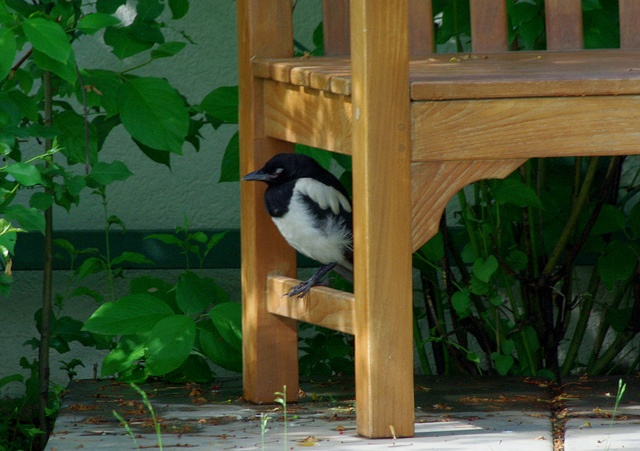
A small bird sitting on top of a wooden bench.
a wooden bench with a small bird at the bottom of it
A black and white bird sitting on the rung of a bench.
A bird is sitting on a wooden bench.
A black and white bird stands underneath a wooden bench.